Quindío Department

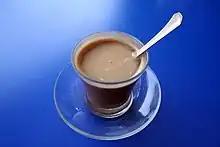
Coffee is the base for several different drinks and food in the Quindío cuisine. In the picture, Cafe Cortado

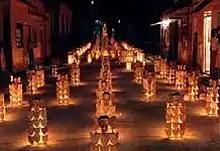
Paper lanterns in Quimbaya, Quindío candlelight festival

Quindío department is the main exponent of traditional Cultura Cafetera (coffee culture) in the country. There are several events all around the year that attracts a large number of visitors to this region. With the purpose of preserving this cultural expression, the regional government promotes the declaration of Patrimony of Humanity by the UNESCO.